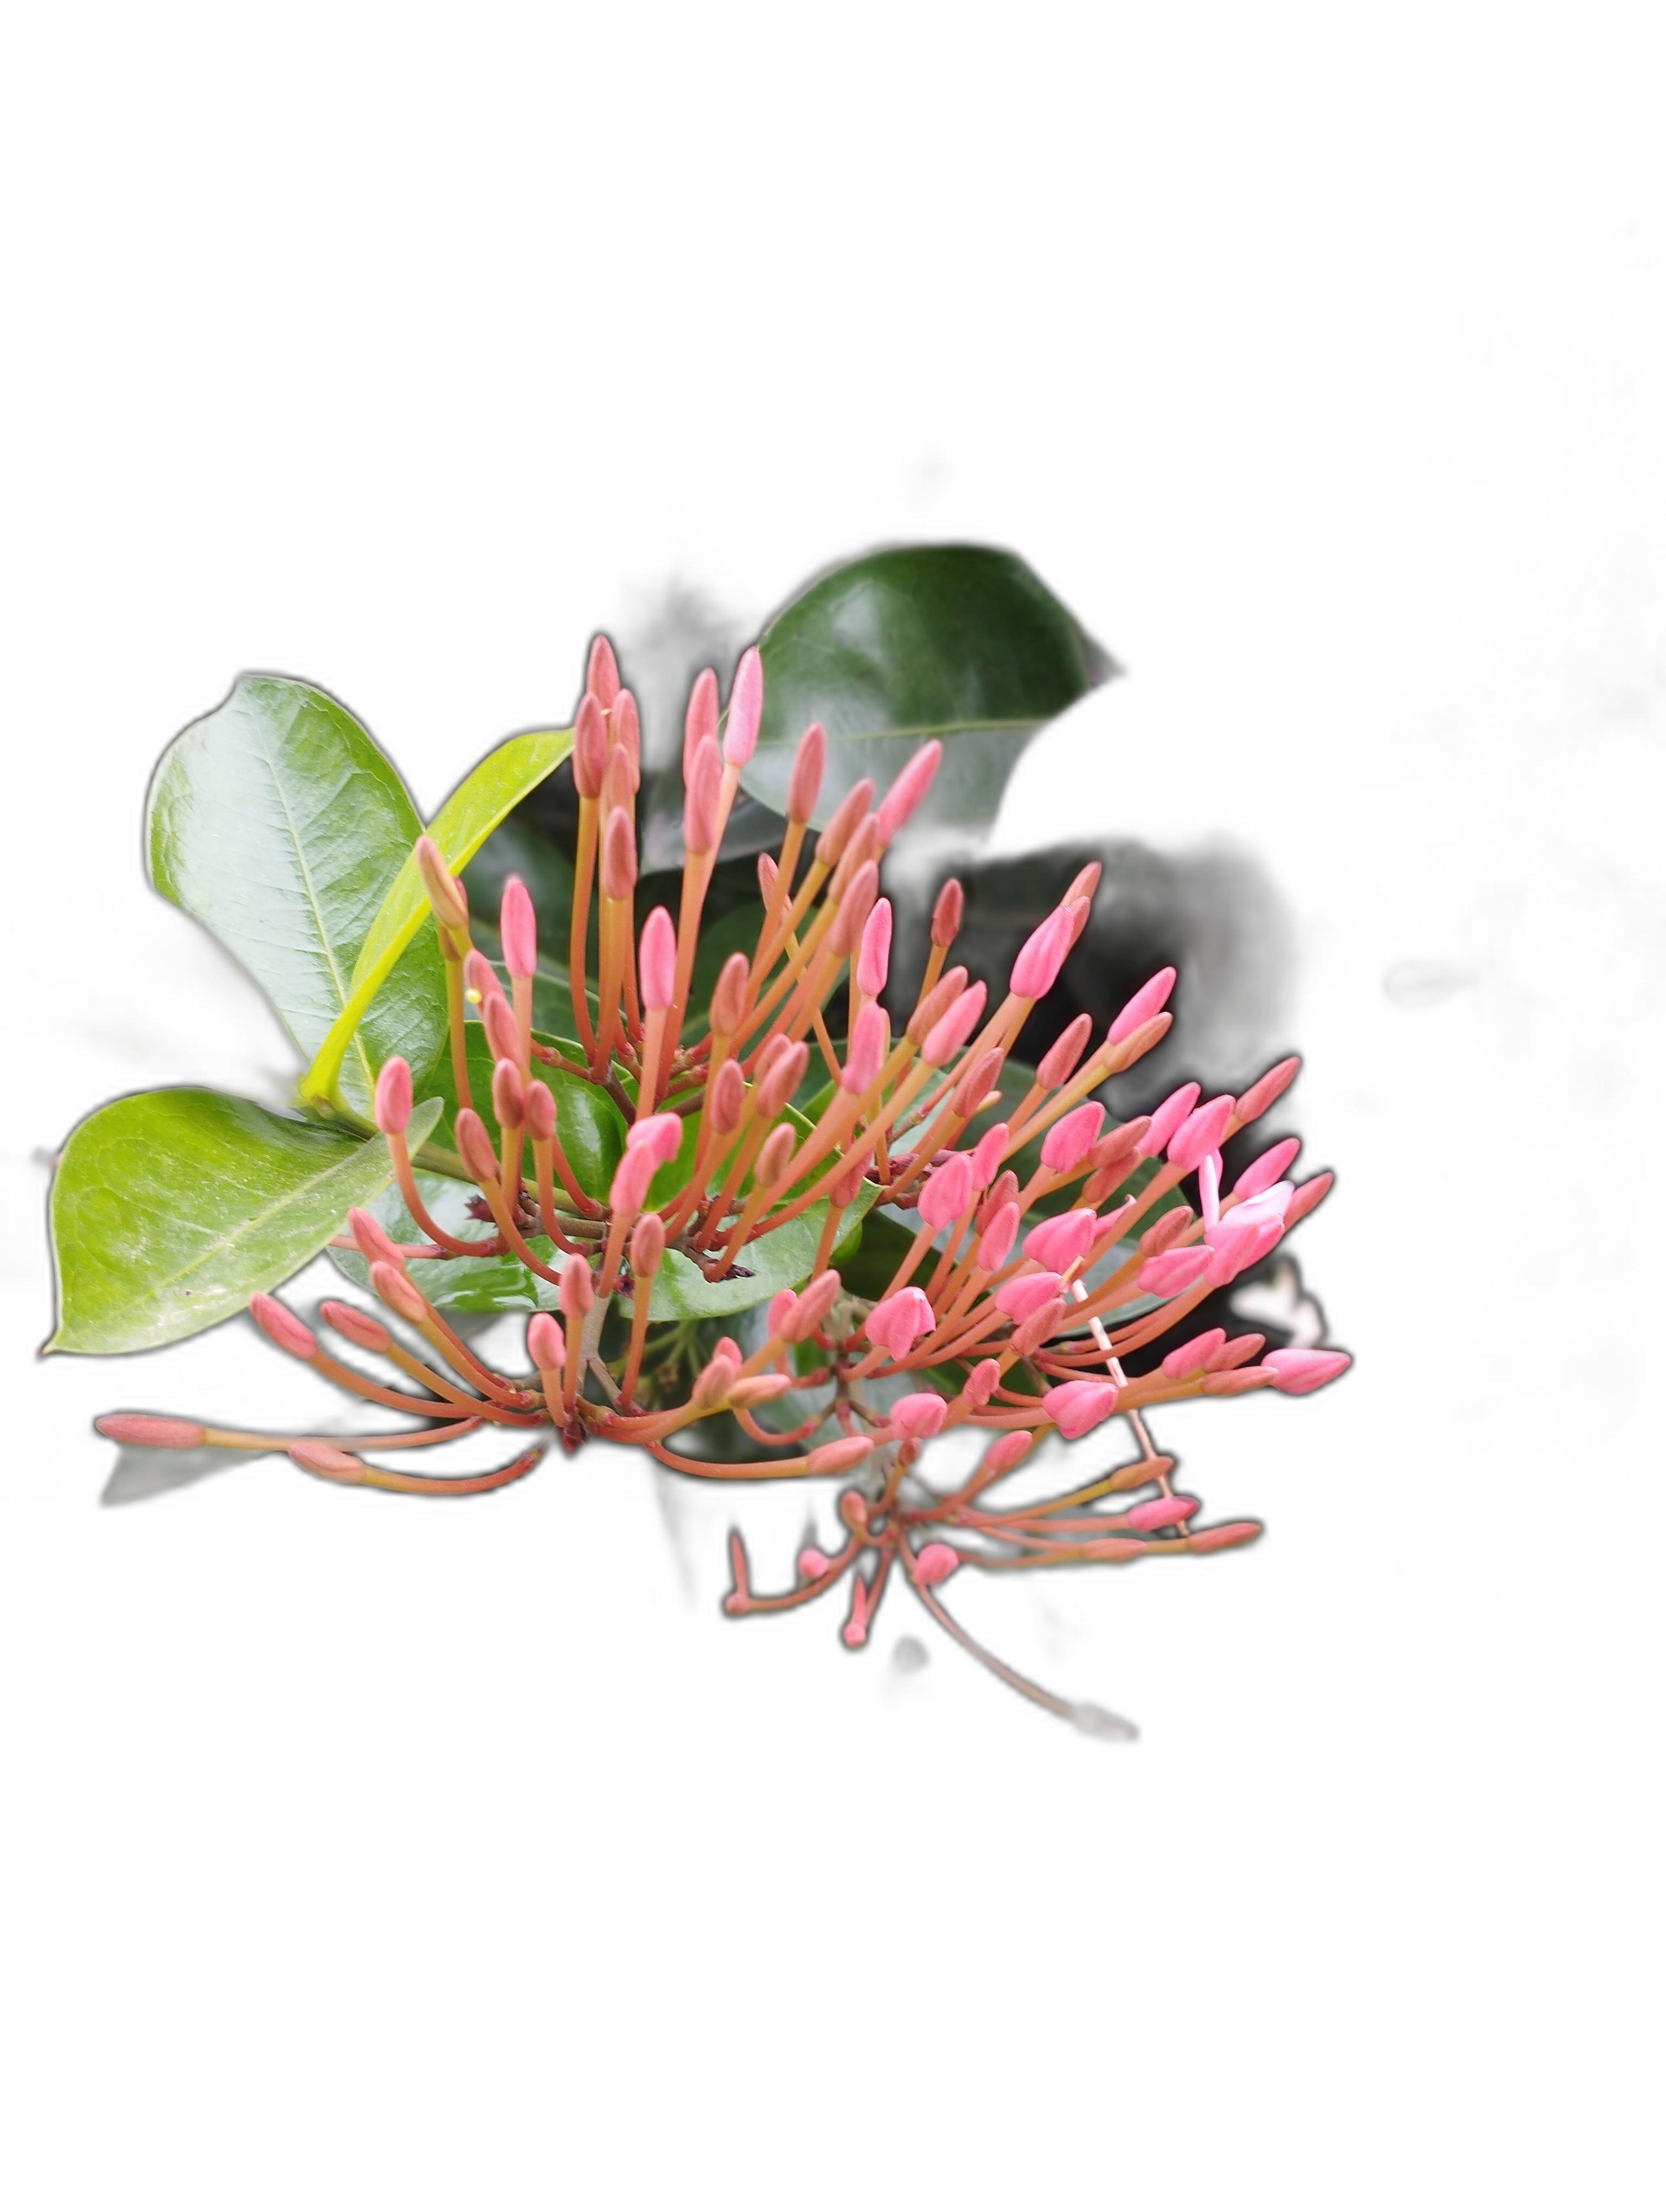
Label: Jungle geranium